Arturo Uslar Pietri

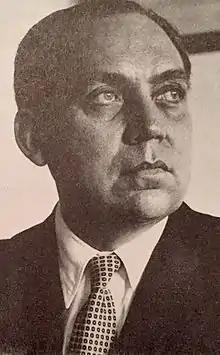

Arturo Uslar Pietri (16 May 1906 in Caracas – 26 February 2001) was a Venezuelan intellectual, historian, writer, television producer, and politician.